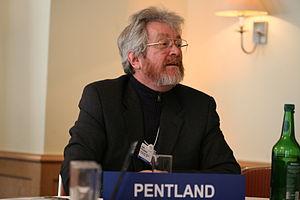
Alex Paul "Sandy" Pentland est un informaticien américain professeur au MIT, serial entrepreneur et créateur du MIT Media Lab. Il est l'un des auteurs en informatique les plus cités. Son indice h est de 125. Ses recherches portent sur la physique sociale, le big data et la vie privée. Il est directeur académique de Data-Pop Alliance.